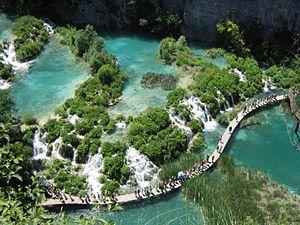
La République serbe de Krajina était une entité serbe autoproclamée de Croatie pendant la guerre d'indépendance de la Croatie : elle contrôlait deux territoires, l'un à la frontière avec la Bosnie-Herzégovine, l'autre le long du Danube à l'Est de la Croatie.